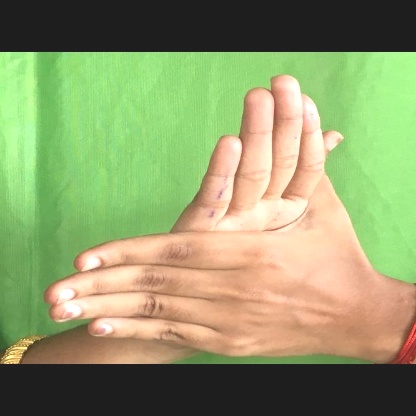
Mudra: Chakra